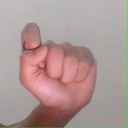
अक्षर: घ